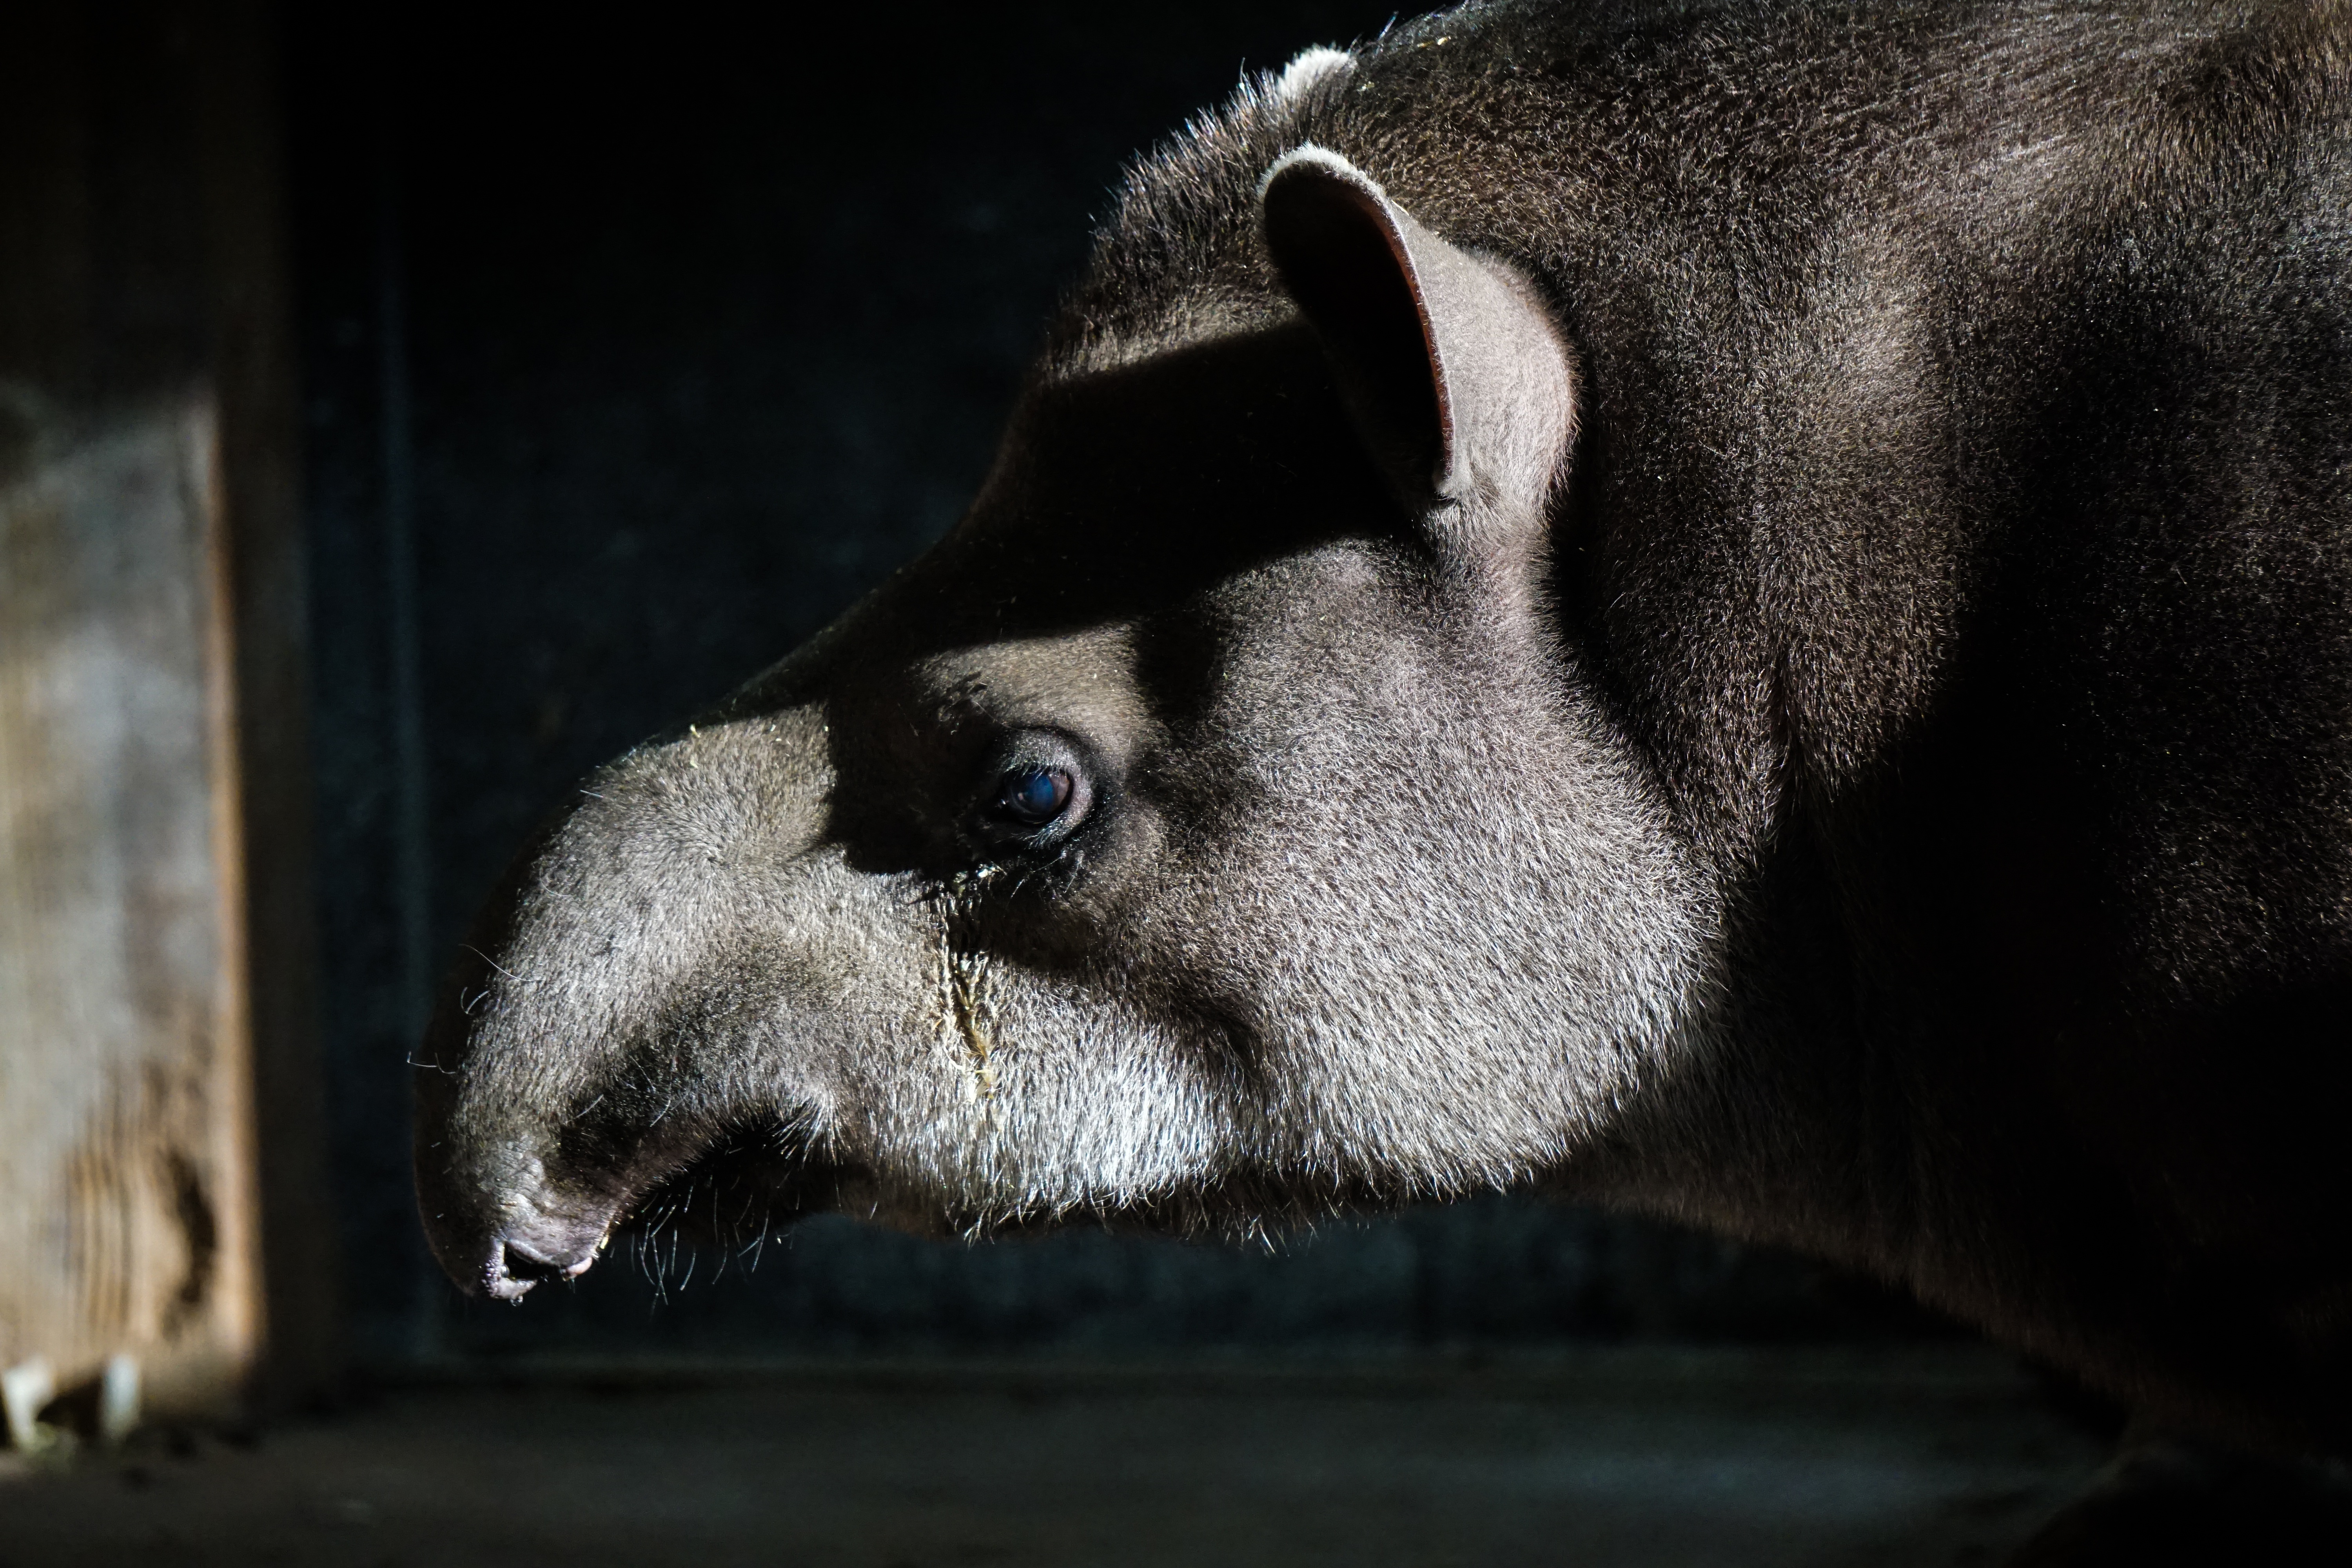
animal, wildlife, zoo, africa, mammal, fauna, close up, netherlands, eye, head, vertebrate, animal world, pachyderm, proboscis, wild animals, perissodactyla, proboscidea, gaia zoo, tapir, grauhaeuter